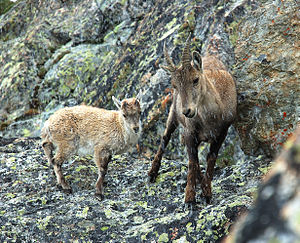
Nationalpark Gran Paradiso / Historie
Alpestenbuk.
Nationalpark Gran Paradiso, er en Italiensk nationalpark i De grajiske Alper, mellem regionerne Valle d'Aosta og Piemonte. Nationalparken har navn efter bjerget Gran Paradiso, som ligger i parken, og hænger sammen med den franske Parc national de la Vanoise. Området blev oprindeligt beskyttet for at beskytte Alpestenbukken mod krybskytter, da det var et privat jagtområde for kong Victor Emmanuel 2., men nu beskyttes også andre arter.